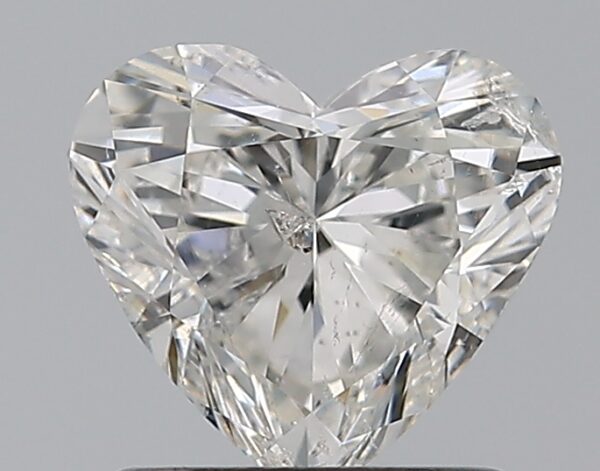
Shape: heart
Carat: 1
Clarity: SI2
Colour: G
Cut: VG
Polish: EX
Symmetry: VG
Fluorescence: N
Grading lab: HRD
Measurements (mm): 6.78 x 6.26 x 3.94